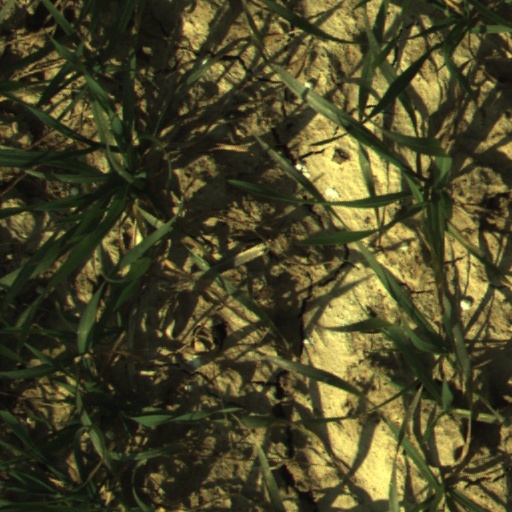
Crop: wheat